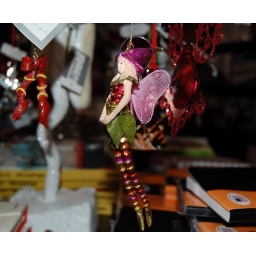
I saw this tree ornament in the shop next door to the cafe.